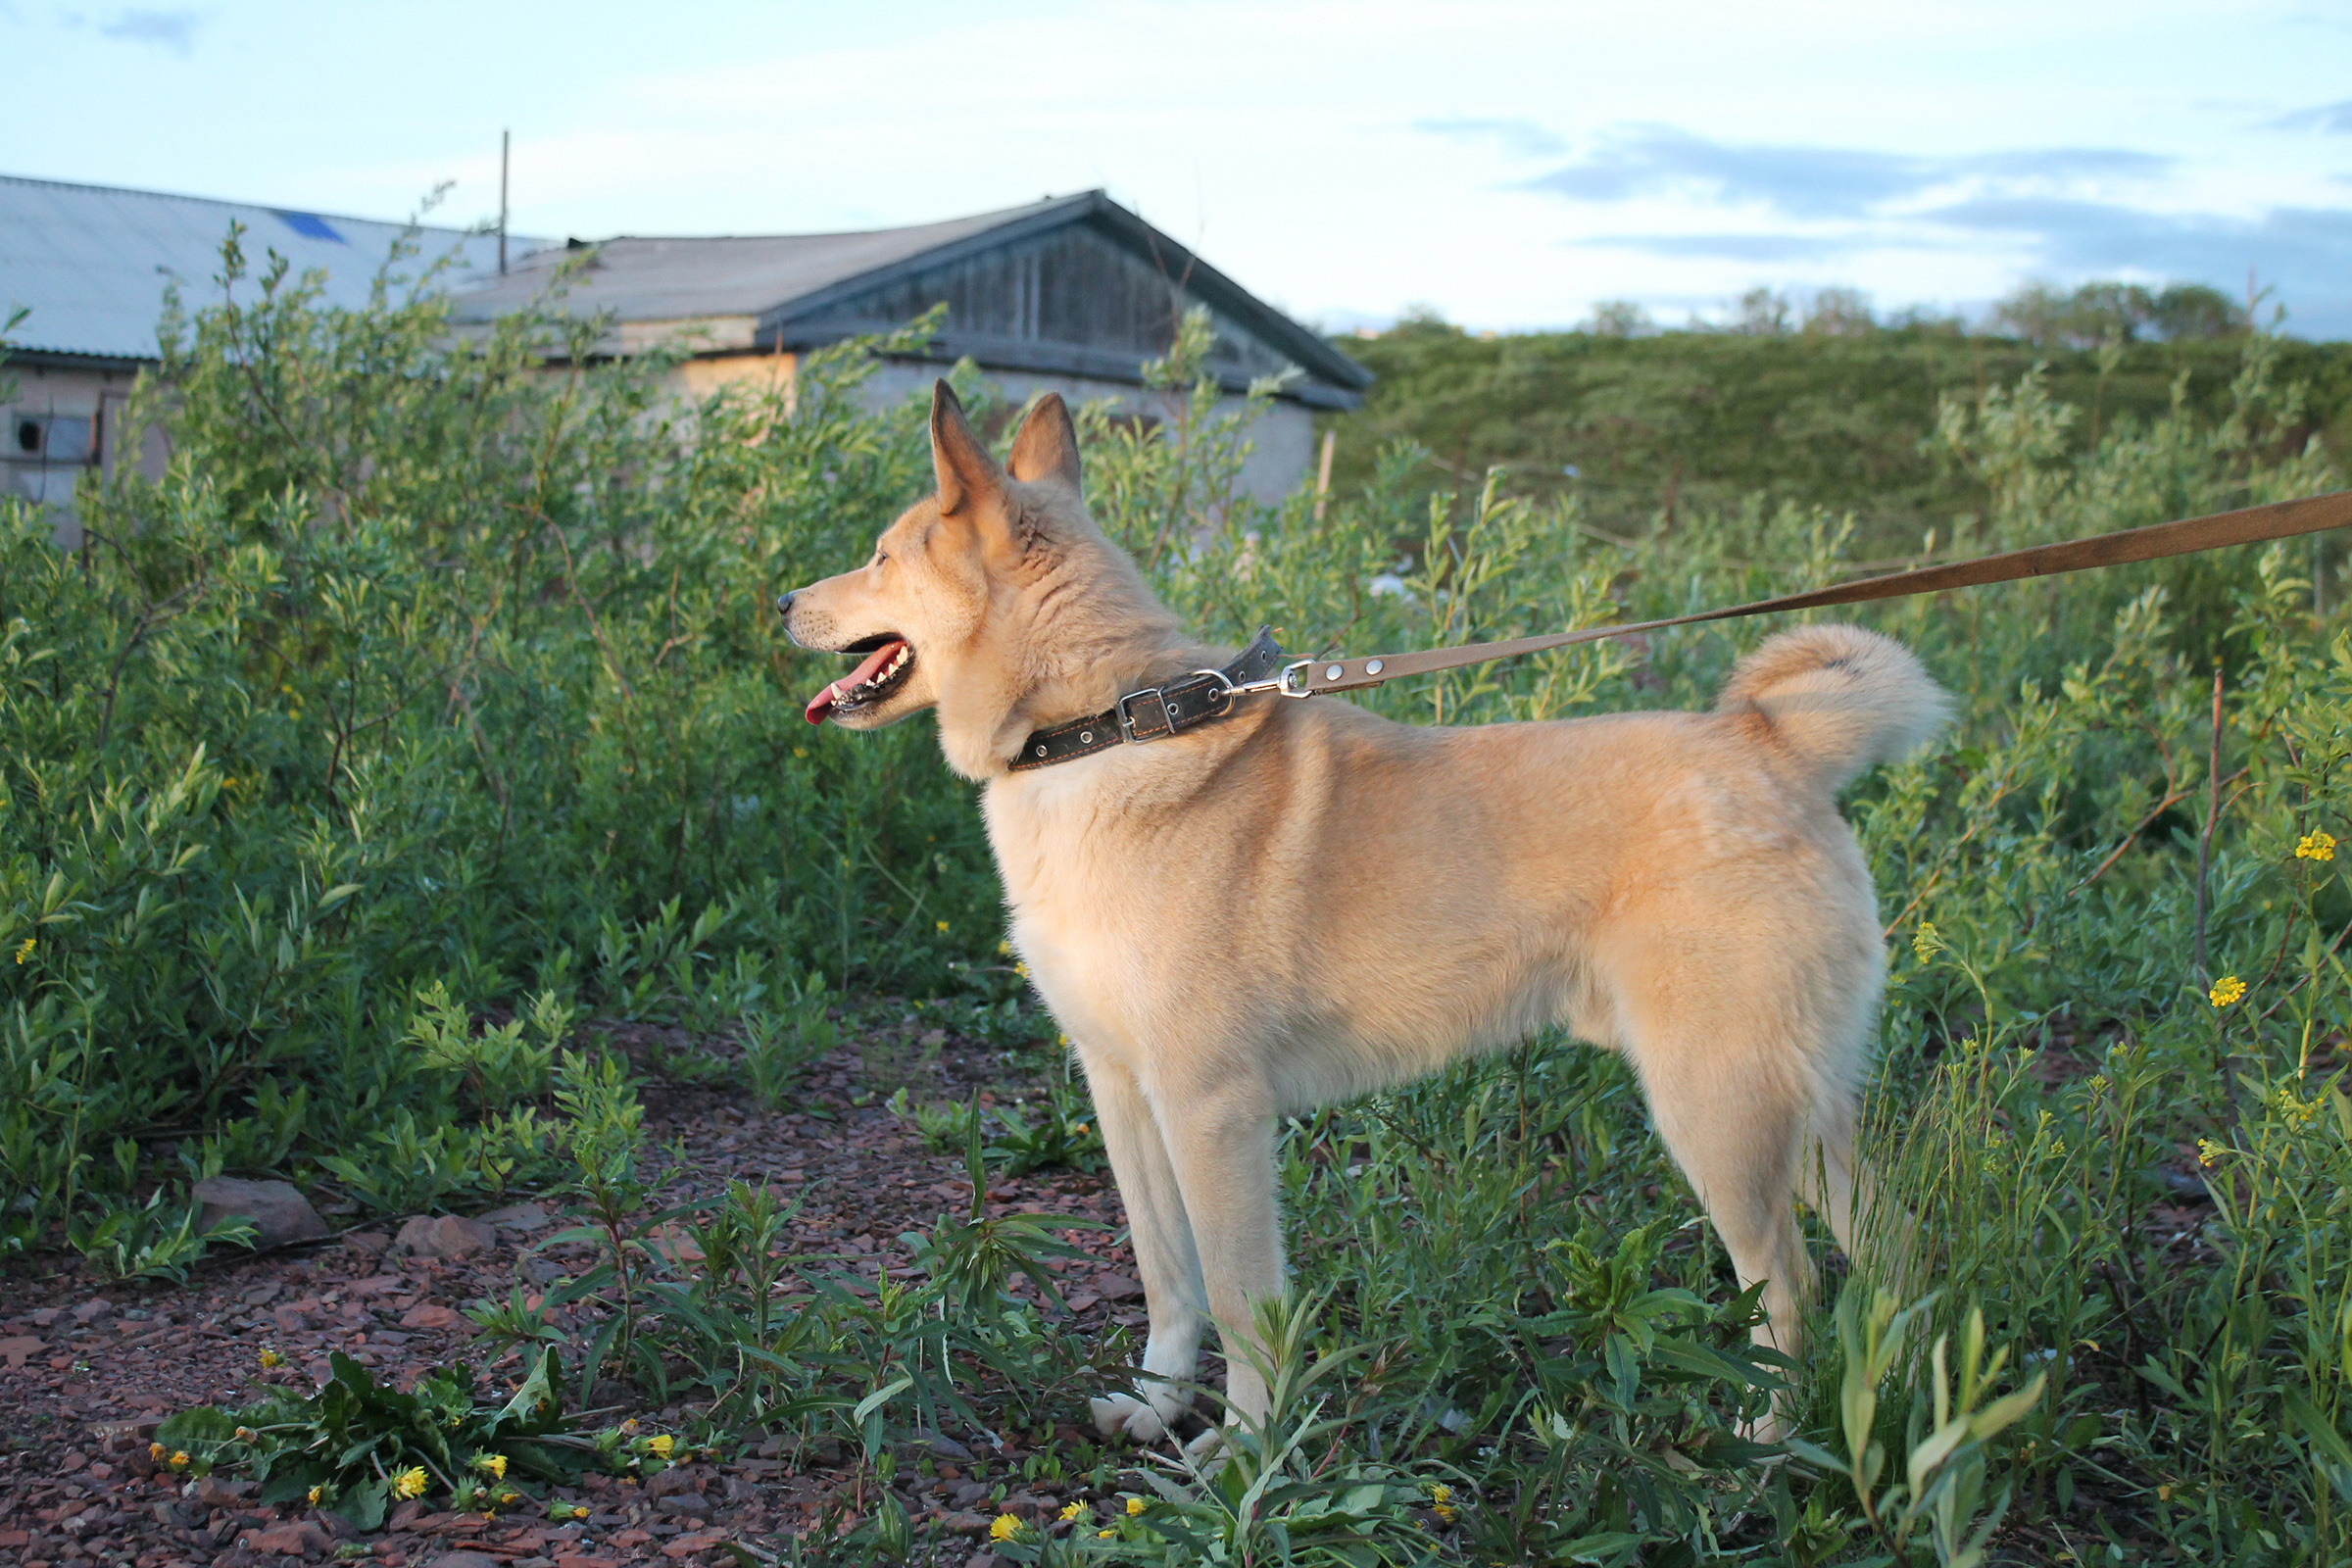
white, dog, portrait, smile dog, from shelter, pet portrait, full length, mammal, vertebrate, canidae, dog breed, carnivore, canaan dog, hokkaido, korean jindo dog, norwegian buhund, akita, carolina dog, east siberian laika, icelandic sheepdog, finnish spitz, fawn, ancient dog breeds, pariah dog, working dog, rare breed dog, akita inu, shikoku, shiba inu, Black norwegian elkhound, west siberian laika